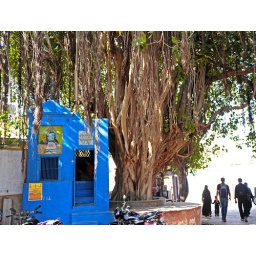
A small blue temple for Lord Shiva under a big banyon tree